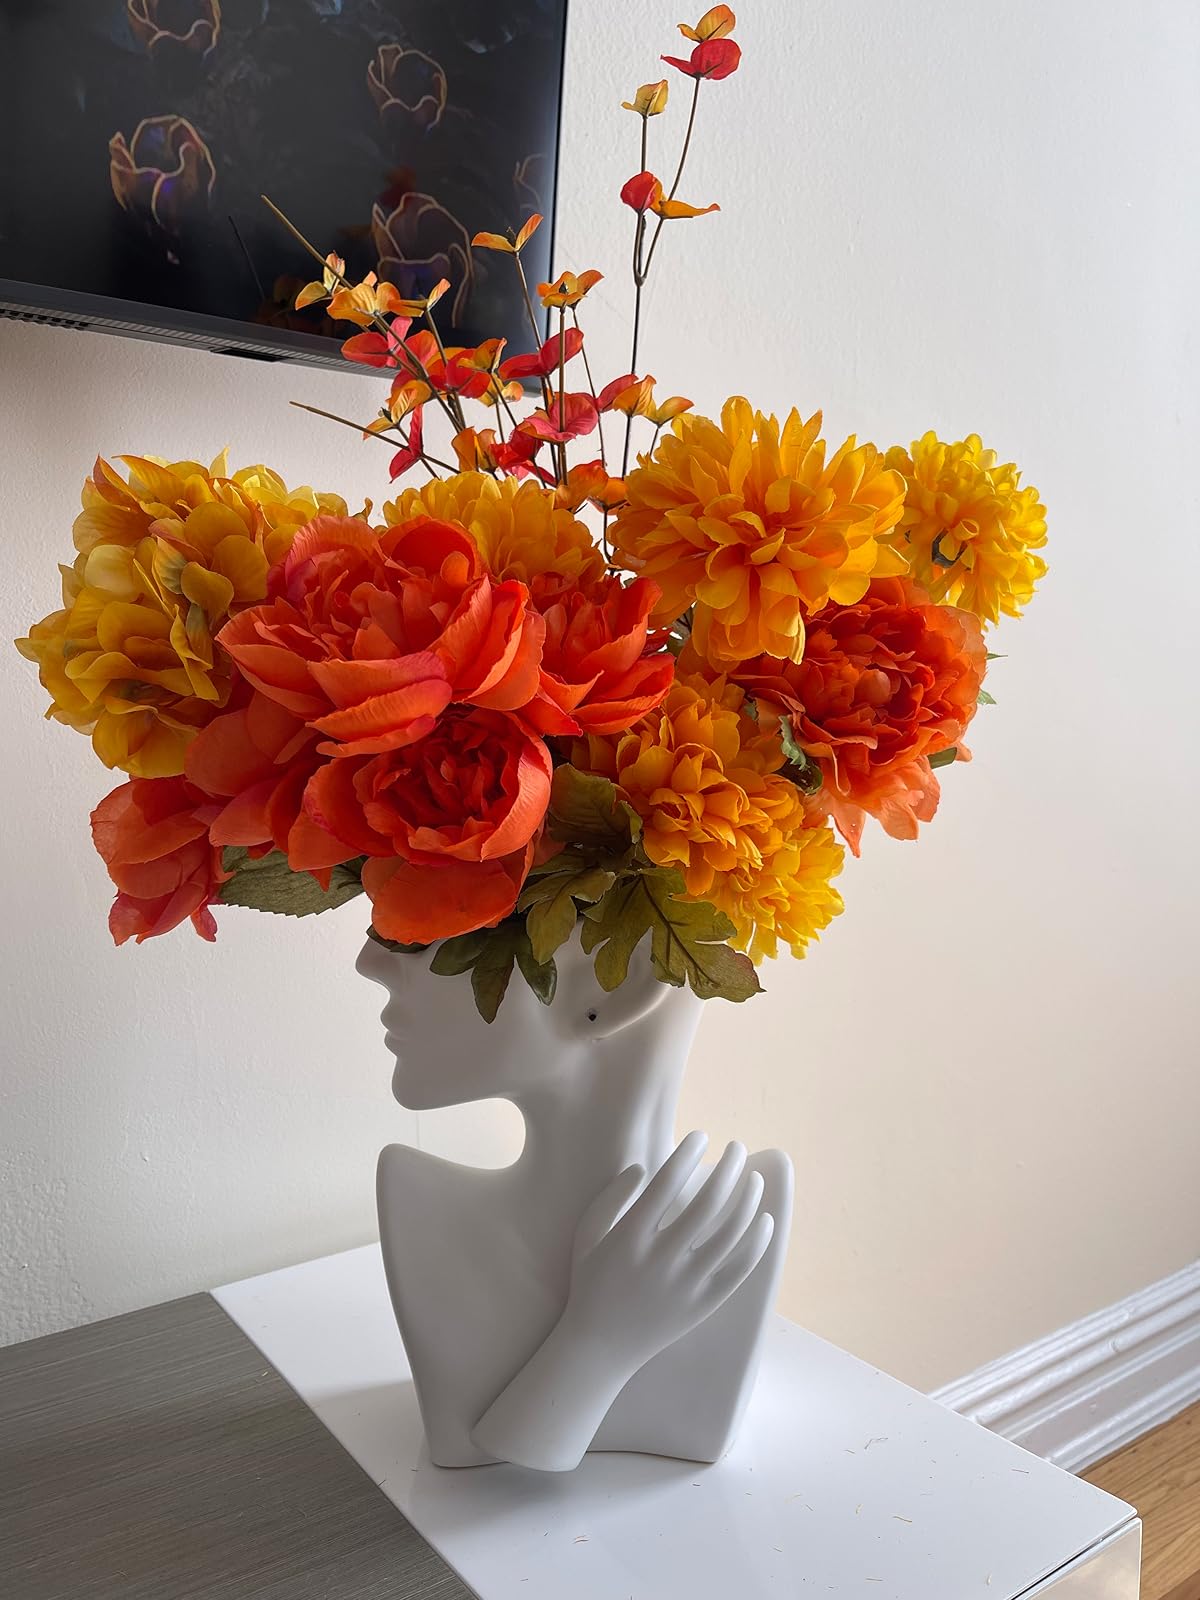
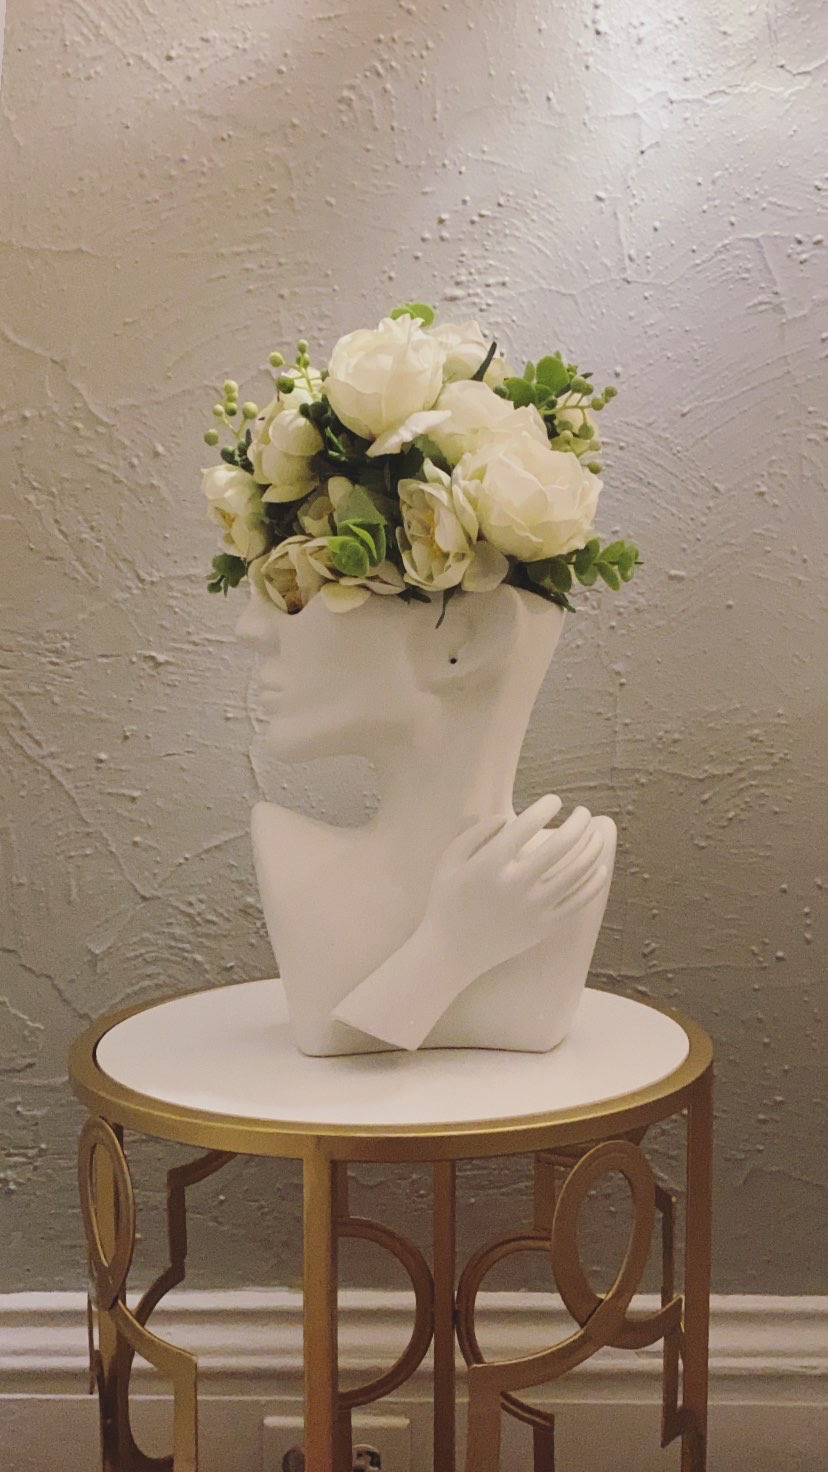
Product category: vase
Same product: yes